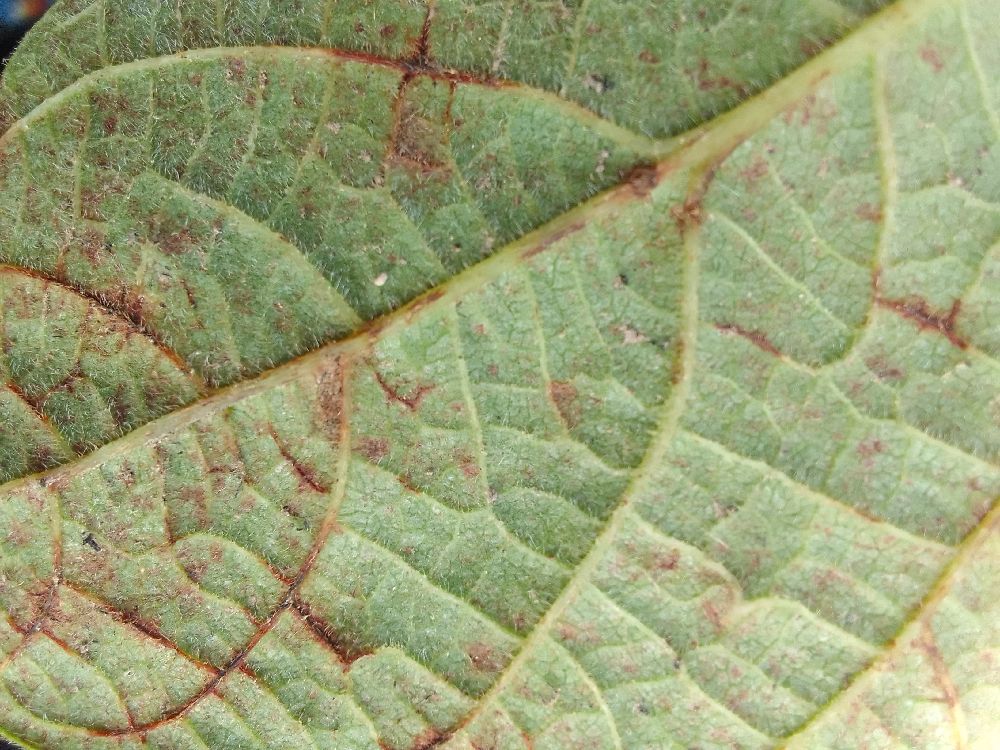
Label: anthracnose